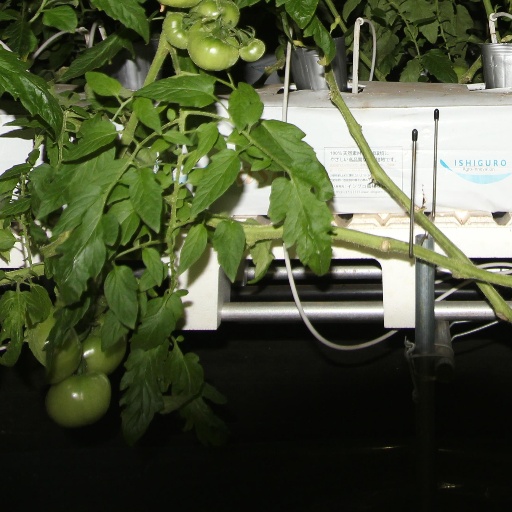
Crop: tomato